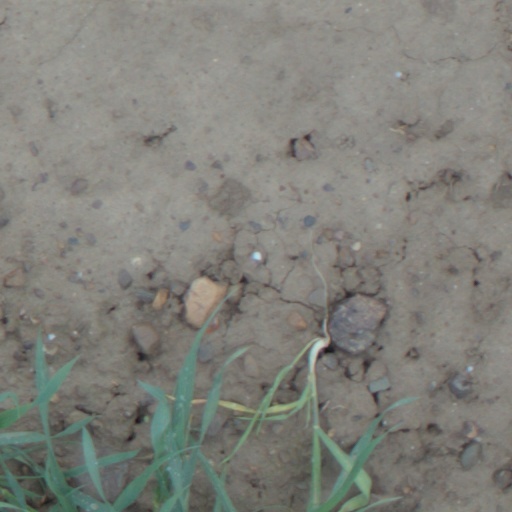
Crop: wheat